2010 NBA All-Star Game

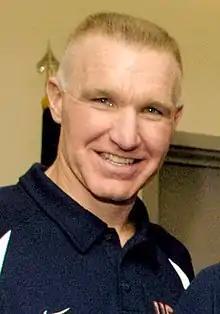
Five-time All-Star Chris Mullin participated in the Celebrity Game.

The NBA All-Star Celebrity Game was played on Friday, February 12 at the Dallas Convention Center. A total of 20 celebrities took part in the game, including several former basketball players. Basketball Hall of Famer Magic Johnson and five-time NBA All-Star Alonzo Mourning, served as coaches for the celebrity teams. Three former NBA players, Robert Horry, Rick Fox and Chris Mullin, along with Hall of Famer Nancy Lieberman and Dallas Mavericks owner Mark Cuban, participated in the game. The West team won 41–37 over the East. "Special K" Daley, one of the four Harlem Globetrotters player that participated in the game, scored game-high 18 points for the West. Actor Michael Rapaport, who scored 4 points, was named as the Celebrity Game MVP for his defense on football player Terrell Owens, the MVP of the last two Celebrity Games. Owens, who played both college basketball and football in Chattanooga, led the East with 10 points. The Globetrotters, joined by "Curly" Neal and "Bucket" Blakes, entertained the crowd during the timeouts with their signature ball-handling tricks.